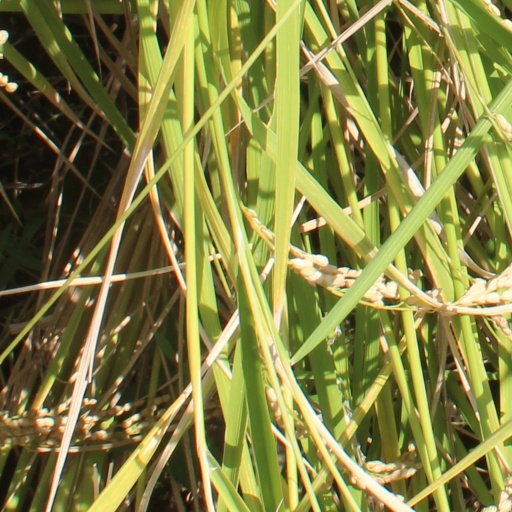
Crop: rice